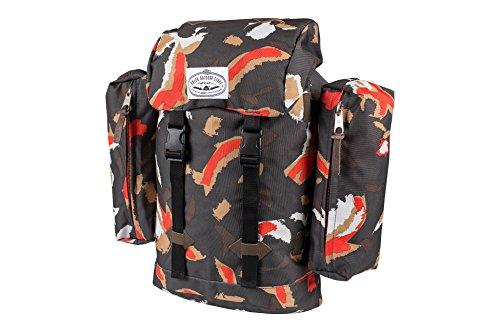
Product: Poler Unisex-Adult's Classic Rucksack-ptt, PINE TREETOP, One Size
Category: Clothing, Shoes & Jewelry | Men | Surf, Skate & Street | Backpacks
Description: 18 h x 12 w x 5 cold.
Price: $61.84